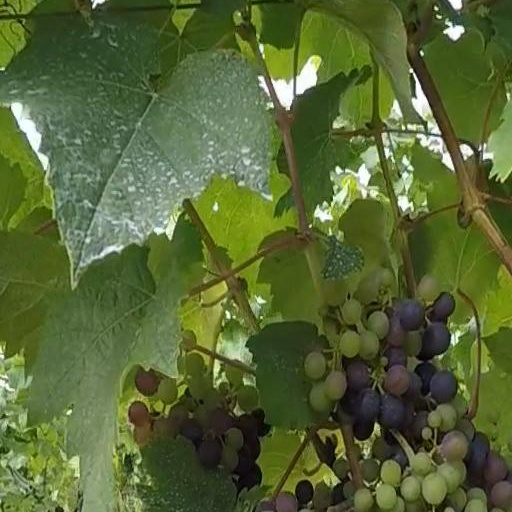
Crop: grape